Betty Ford

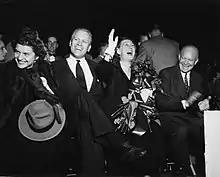
Betty and Gerald Ford join Dwight D. Eisenhower and his wife Mamie Eisenhower at a Grand Rapids, Michigan, event for Dwight D. Eisenhower's 1952 presidential campaign.

Betty Ford was born Elizabeth Anne Bloomer on April 8, 1918, in Chicago, Illinois, the third child and only daughter of Hortense (née Neahr; 1884–1948) and William Stephenson Bloomer Sr. (1874–1934), who was a travelling salesman for Royal Rubber Co. She was called Betty as a child.